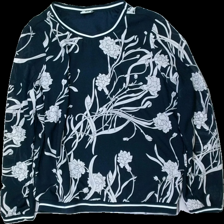
View: front
Type: Sweater
Category: Ladies
Brand: Not in the list
Brand text on label: pep
Colors: White, Blue
Material: 100% poly
Pattern: Floral print
Cut: Regular
Holes: Minor
Price range: <50
Recommended usage: Export